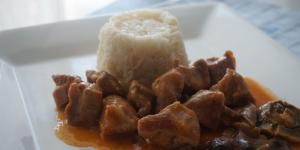
pavo en salsa de tomate